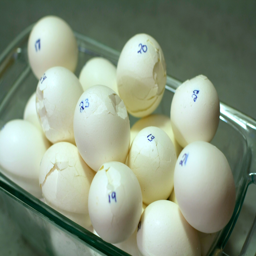
what 's the best method for getting hard - boiled eggs that are easy to peel and attractive ?